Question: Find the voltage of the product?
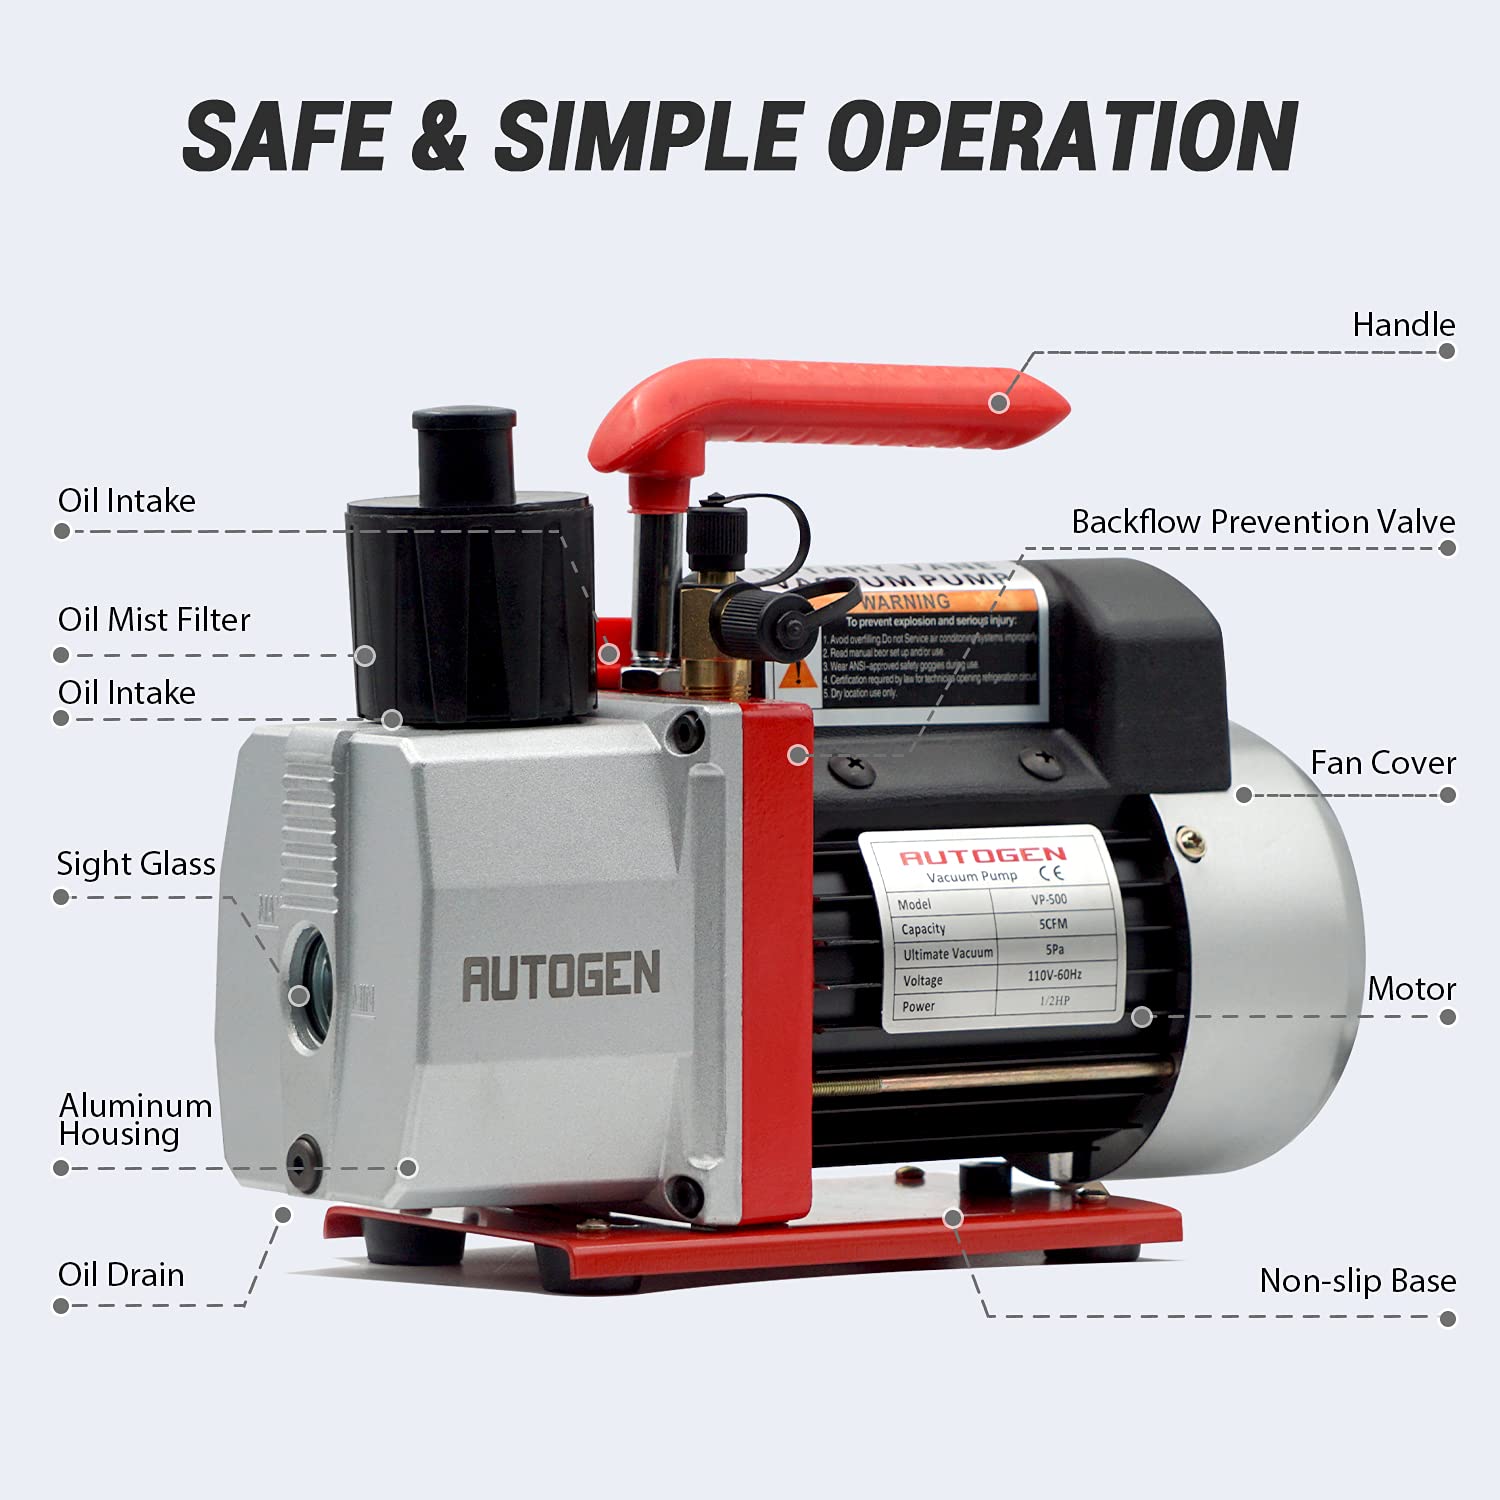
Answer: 110.0 volt